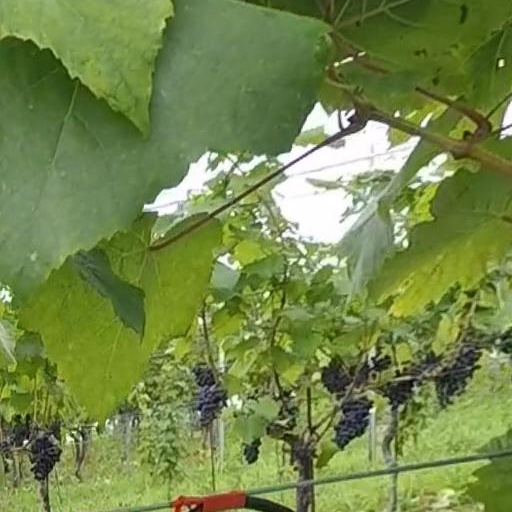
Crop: grape